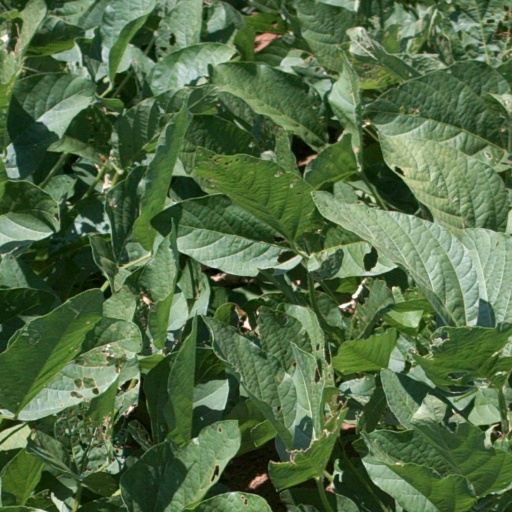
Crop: soybean